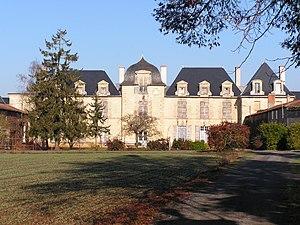
Saint-Léger-de-Montbrun est une commune du Centre-Ouest de la France située dans le département des Deux-Sèvres, en région Nouvelle-Aquitaine.